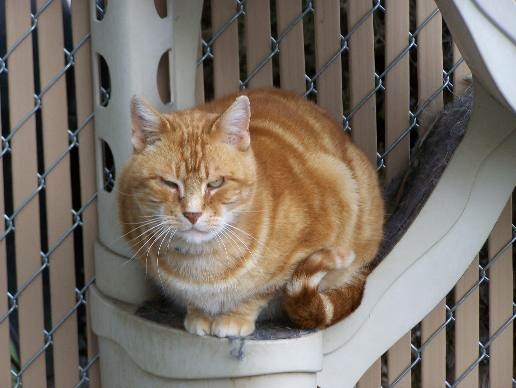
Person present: No